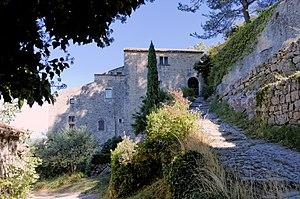
Oppède le Vieux
André Jordan, né le 9 juillet 1908 à Paris et mort le 26 octobre 1982 à Cavaillon, est un artiste peintre, lithographe et sculpteur français, figuratif dans un premier temps, abstrait ensuite.